Gordon Scholes

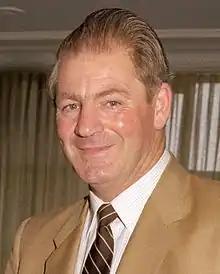
Scholes in 1983

Gordon Glen Denton Scholes AO (7 June 1931 – 9 December 2018) was an Australian politician. He was a member of the Australian Labor Party (ALP) and served in the House of Representatives from 1967 to 1993, representing the Division of Corio. He served terms as Speaker of the House of Representatives (1975–1976), Minister for Defence (1983–1984), and Minister for Territories (1984–1987).